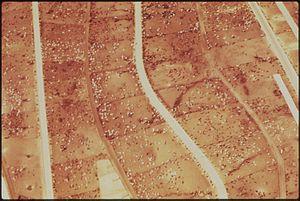
Les feed-lots désignent à la fois les parcs d'engraissement industriels et intensifs de bovins, et l’activité qui y est pratiquée. Les feed-lots sont historiquement typiquement présents en Amérique du Nord. Ils se sont aussi développés dans d'autres pays ayant misé sur l'exportation de viande : Afrique du Sud, Argentine, Australie et Brésil. Plus rarement ce terme désigne des installations d’engraissement d’autres animaux.
L'élevage intensif est une forme d'élevage industrialisé qui vise à augmenter fortement le rendement de cette activité, notamment en augmentant la densité d'animaux sur l'exploitation ou en s'affranchissant plus ou moins fortement du milieu environnant. Ce type d'élevage est particulièrement connu du grand public par l'élevage en batterie de volailles, mais concerne un large panel d'animaux : vaches, porcs, lapins, saumons... Cette méthode d'élevage industriel est apparue à la fin de la Seconde Guerre mondiale.